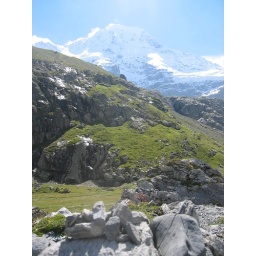
The view from the stone memorial we built up by the lake at the top of the hike